Cathedral of the Savior of Zaragoza

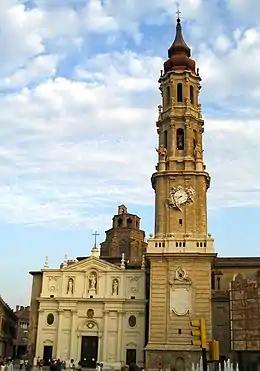
Facade, dome and bell tower

La Seo was built on the site of the ancient Roman forum of Augustus and of the main mosque of the Moorish city of Saraqusta, elements of whose minaret form part of the current tower. The construction began in the 12th century in the Romanesque style, and underwent many alterations and expansions until 1704, when the Baroque spire completed the tower.